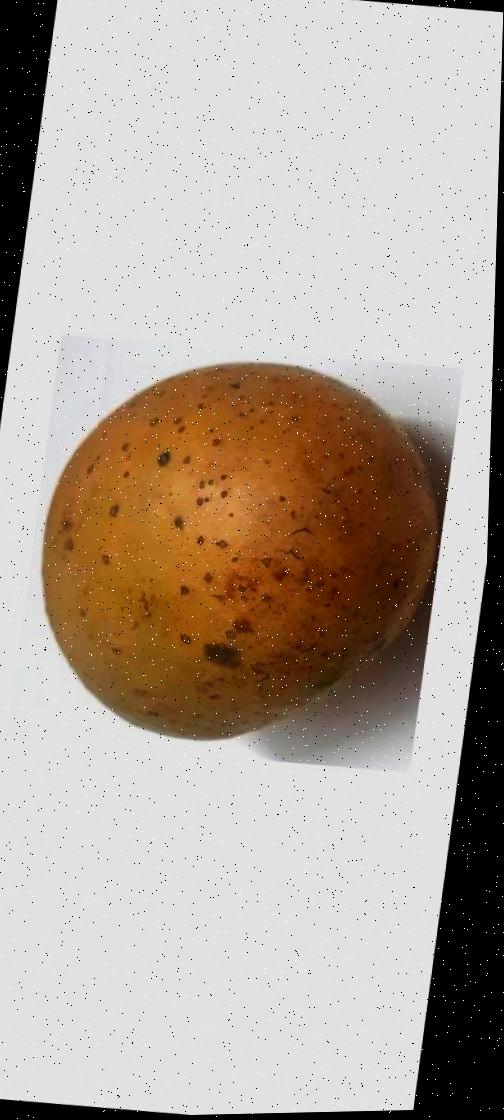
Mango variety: Gourmoti